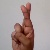
The image shows a hand gesture representing the letter 'R' in Indian Sign Language.